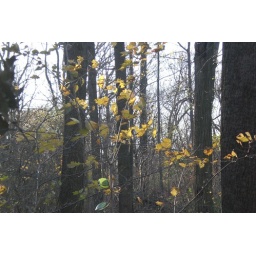
The leaves looked like birds flying in the breeze.